The White Rovers

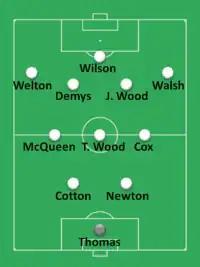
The line-up of White Rovers on 2 April 1893, in the first international club game on French soil against Marylebone FC.

Links are then forged between the three clubs. White Rovers and Standard AC organize evenings where players from other clubs are invited, near Saint-Lazare station for Rovers. Rovers introduced an international element to football in Paris when in 1893, in search of new adversaries, they turned to England and managed to bring a London team to Paris, "Marylebone Football Club", for the Easter holidays of 1893. On 1 April, Marylebone FC beat a Paris selection made of players from White Rovers, Standard AC and "Club Français" by three goals to nil. The next day sees the first international club game on French soil between White Rovers and Marylebone FC, with the Londoners beating the Parisians by four goals to one at Bécon in the White Rovers' final game of the season. Because of this, Paris soon became a popular Easter tour destination for English clubs.